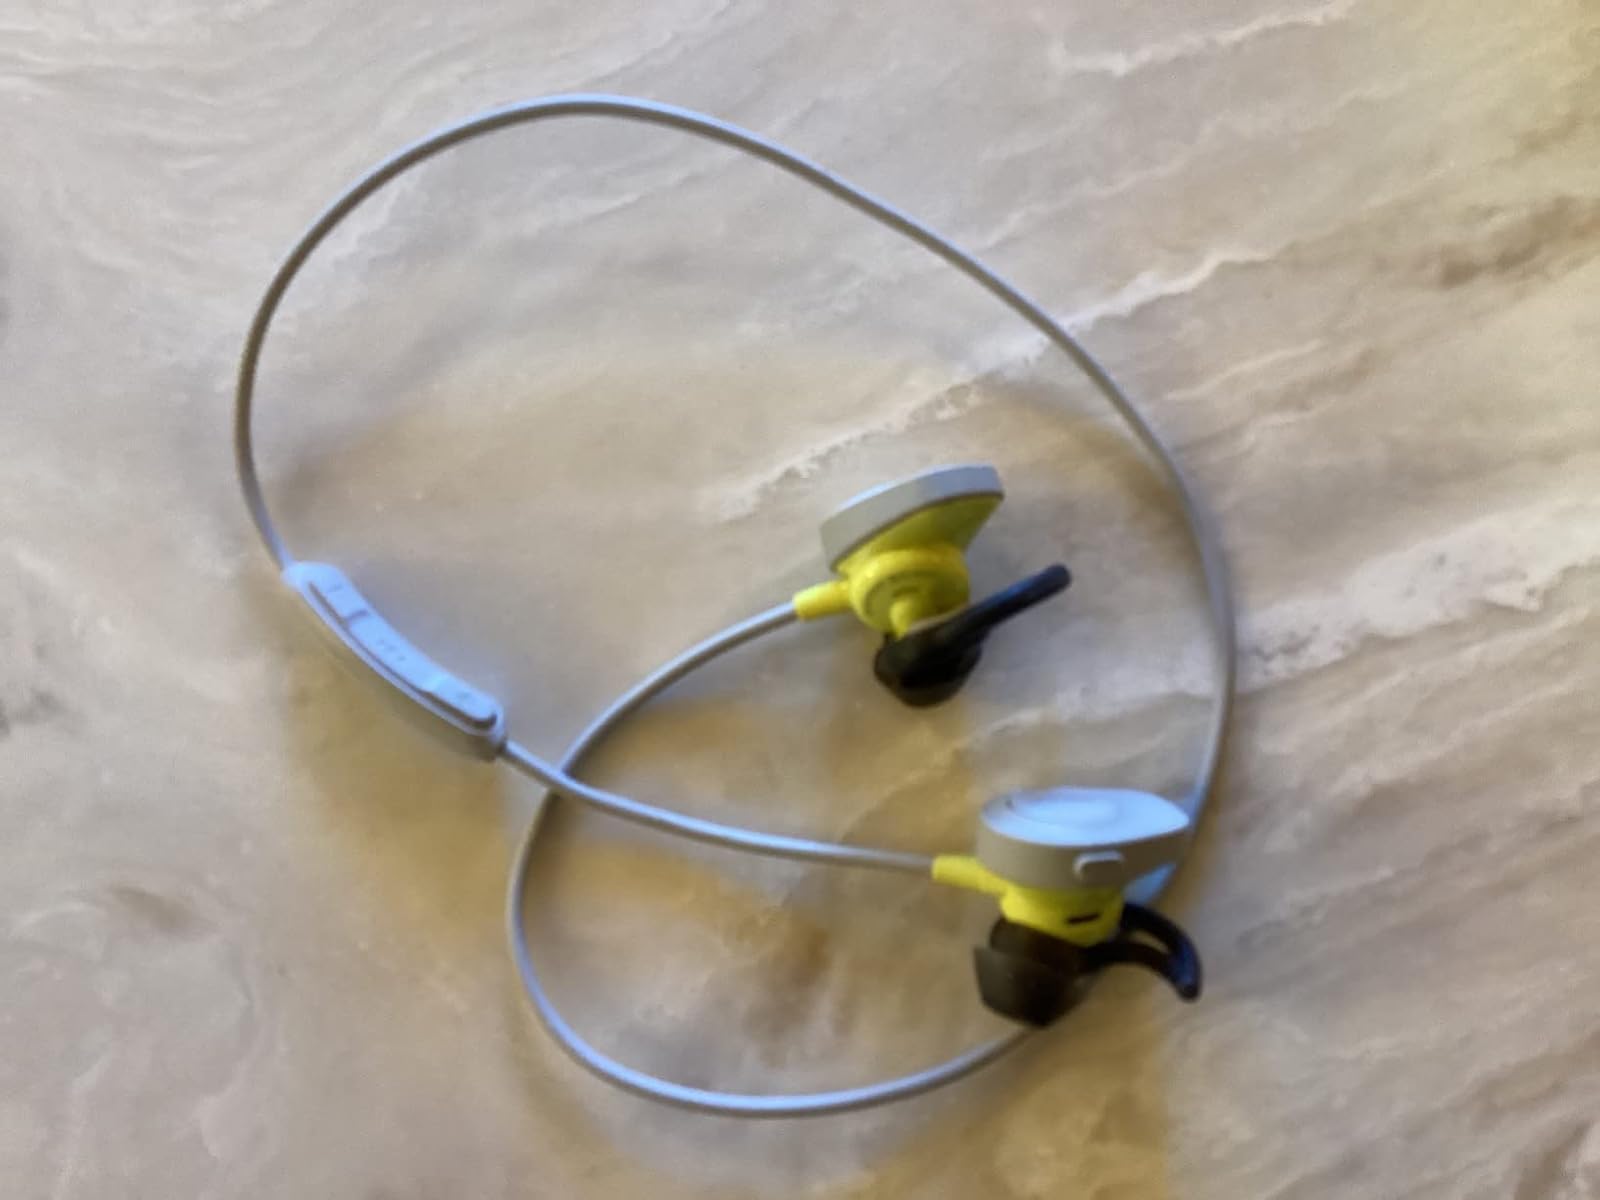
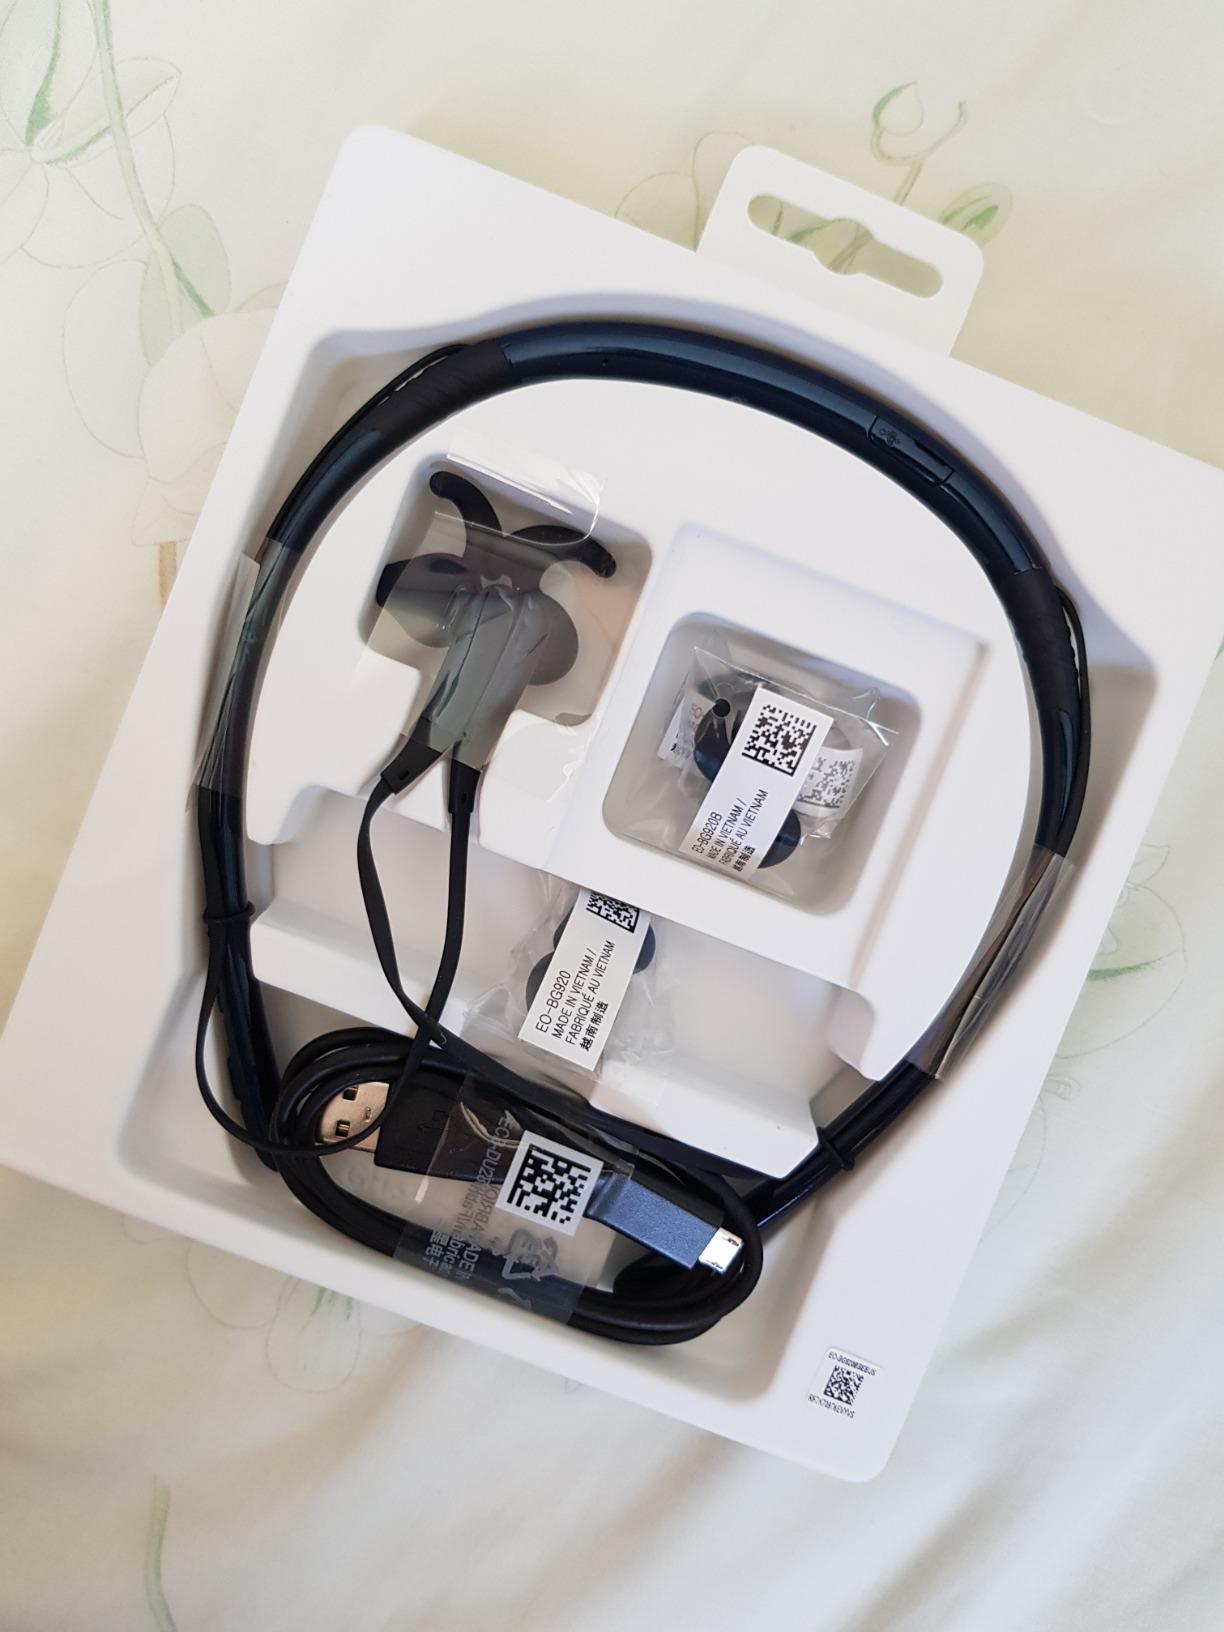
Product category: headphones
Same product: no